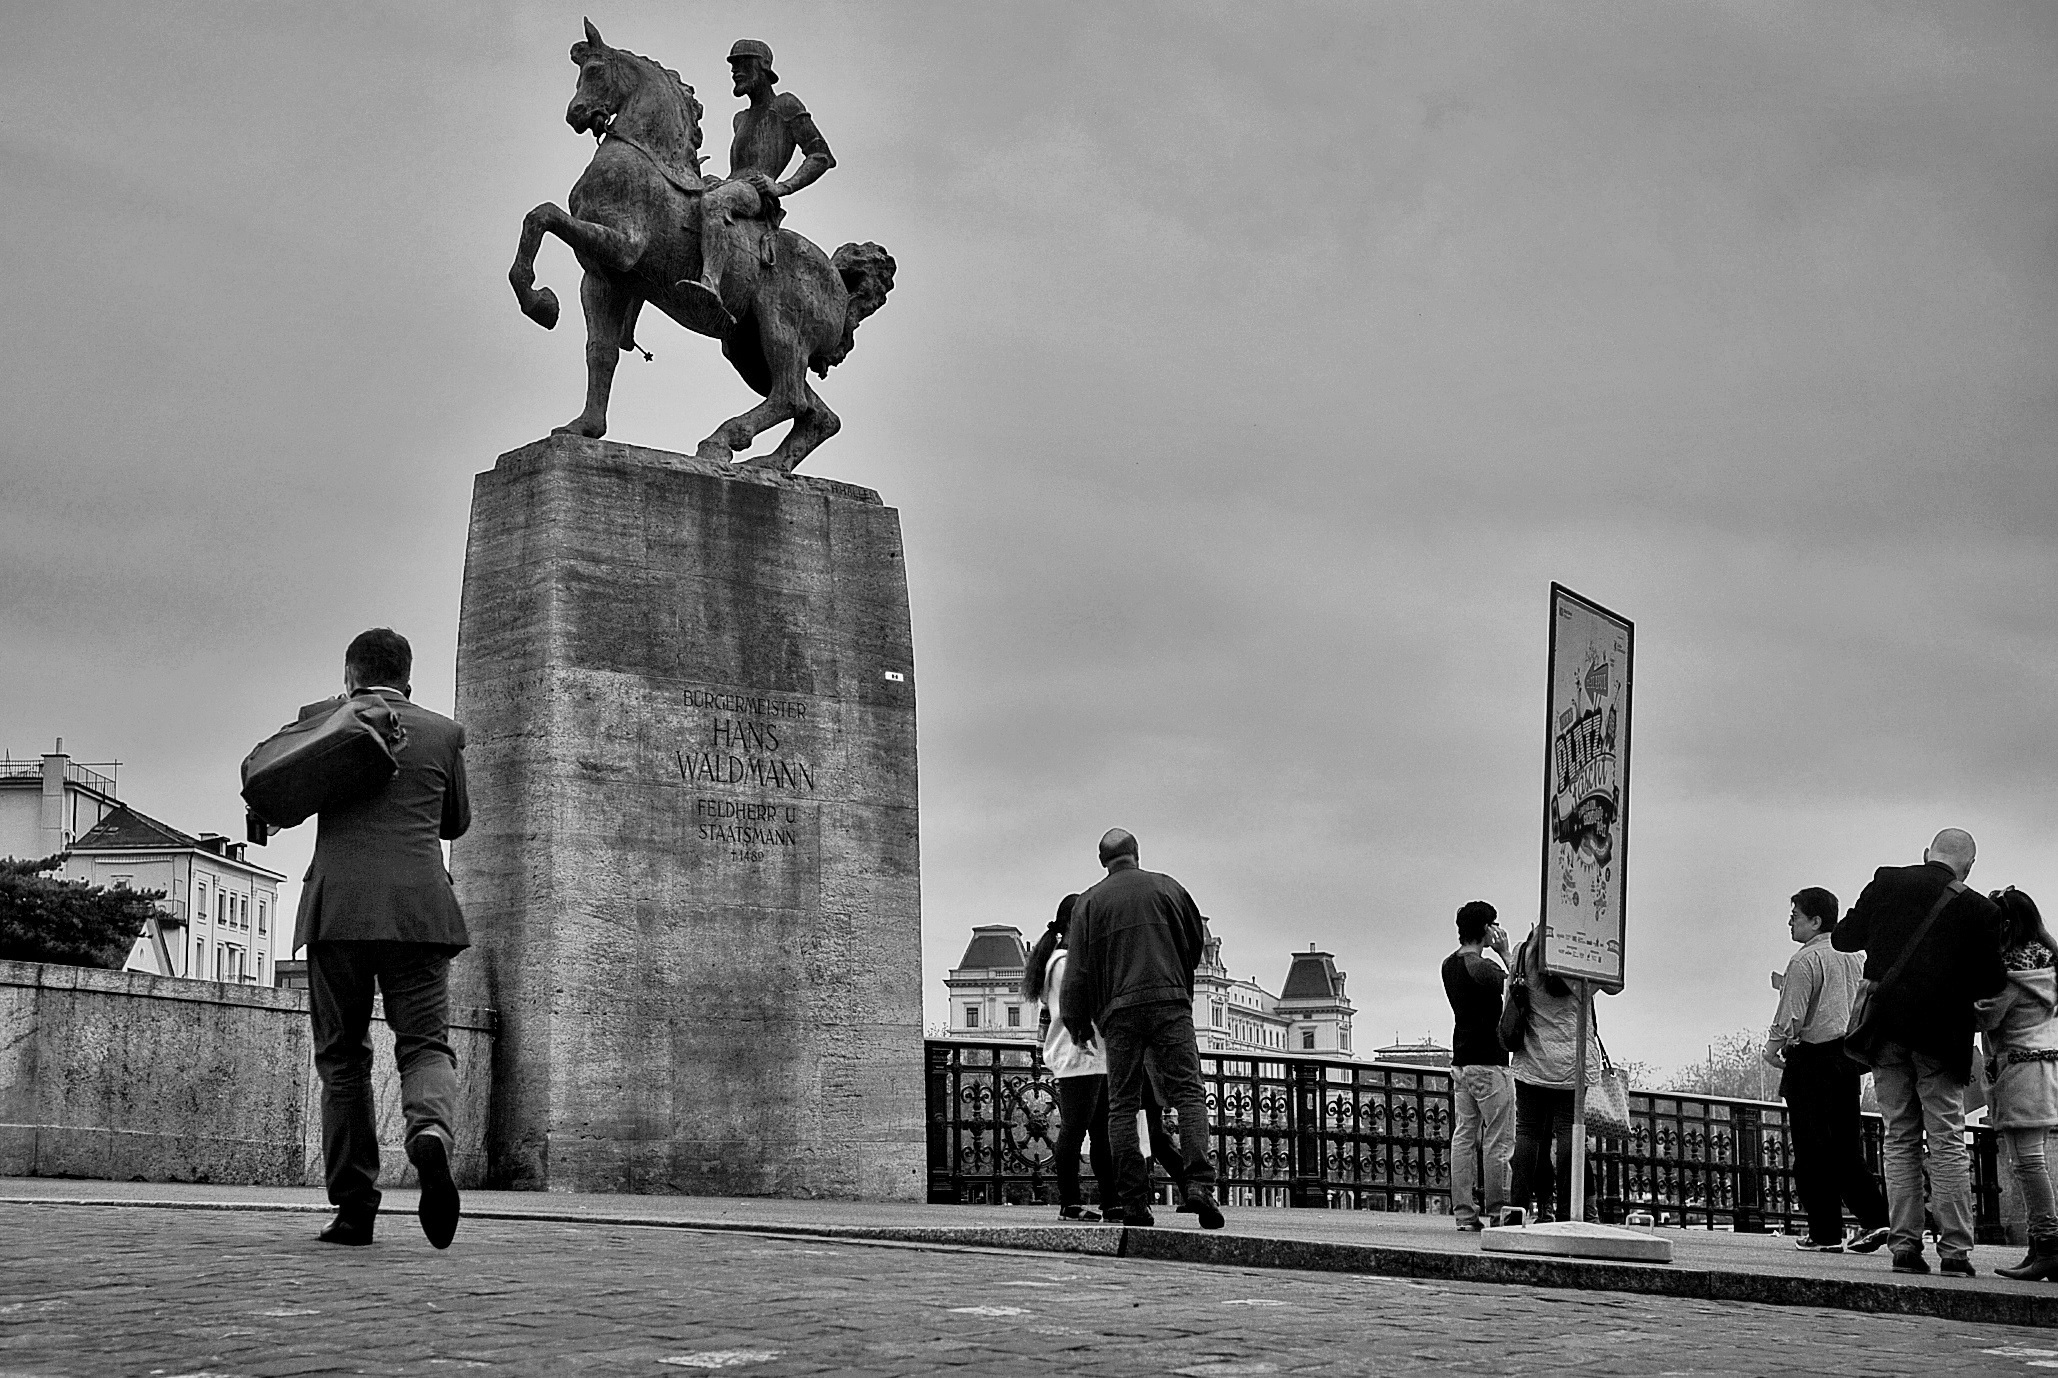
black and white, people, road, white, street, photography, urban, crowd, monument, statue, black, monochrome, streetphotography, bw, memorial, candid, art, swiss, photograph, streetart, schweiz, switzerland, zri, zurich, streetphoto, schwarzundweiss, stphotographia, streetscene, weekend, strassenszene, streetlife, streetpix, thomas8047, onthestreets, 175528, zurichstreet, nikond300s, streetartzri, monochrome photography